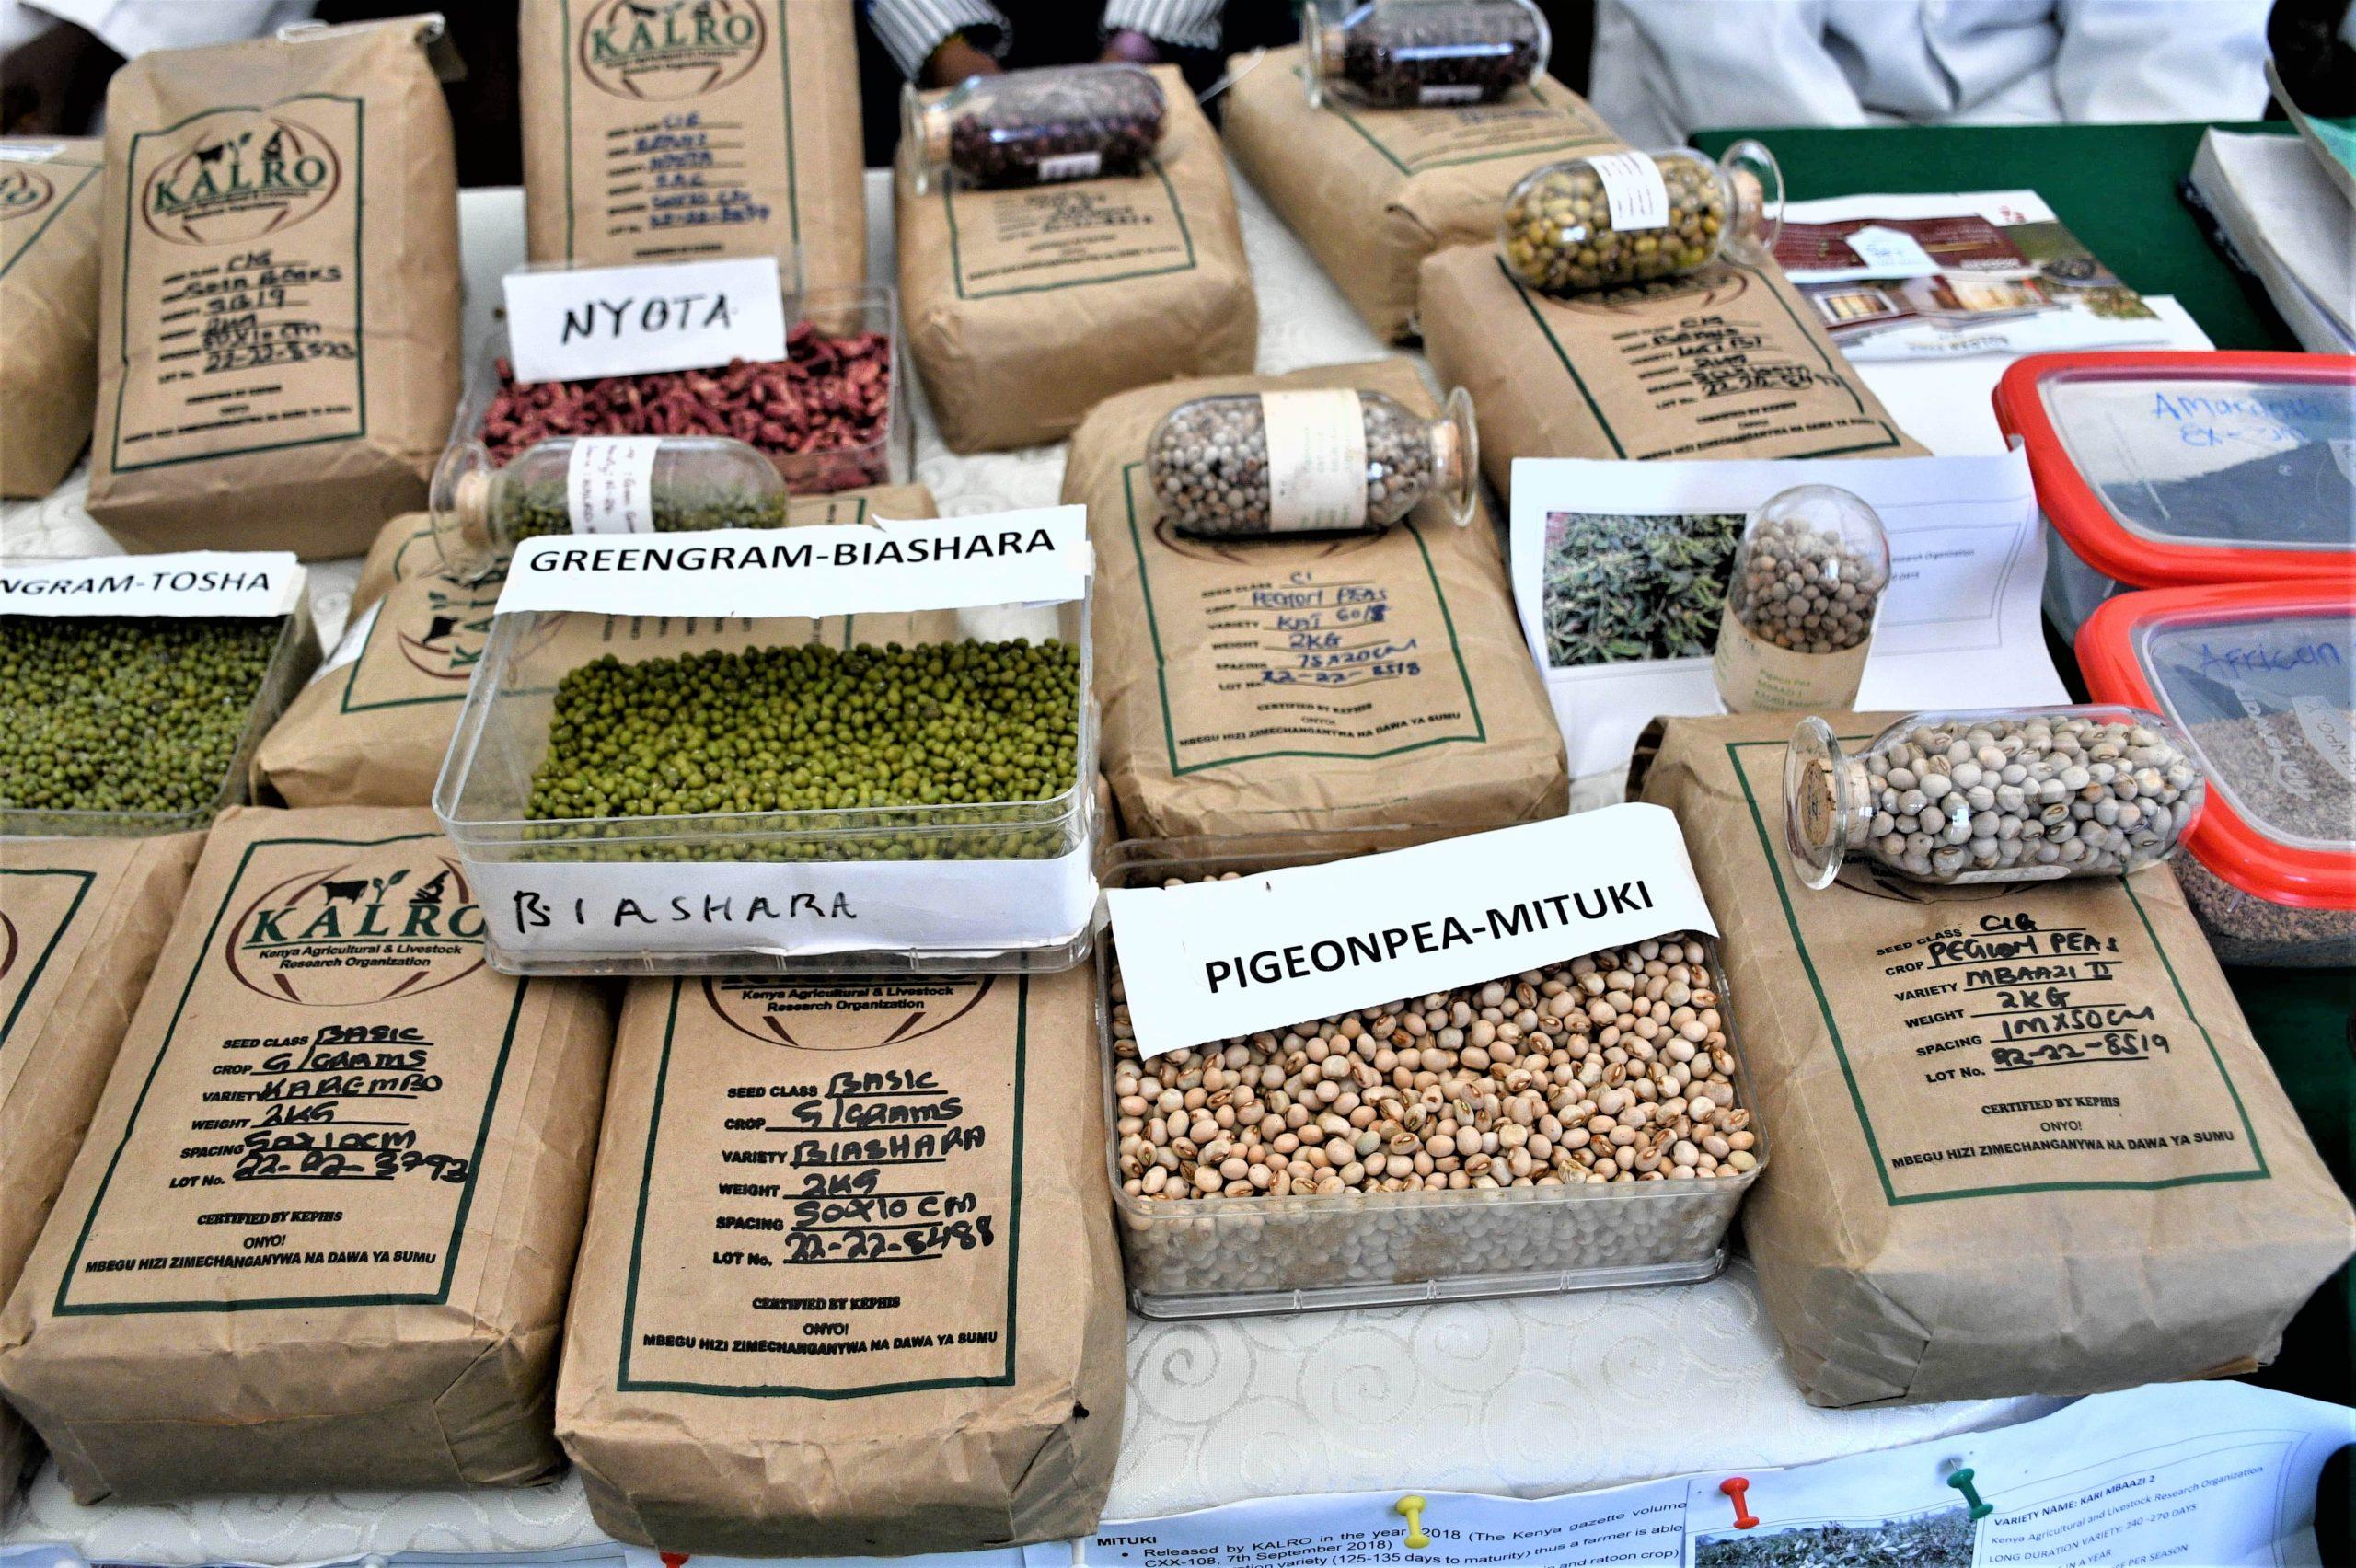
Hizi ni mbegu za nafaka za aina mbalimbali, zipo dukani zinauzwa, zimepakiwa katika mifuko maalumu ya karatasi. Na zingine zimewekwa katika vyombo maalumu vya plastiki, vinavyoonekana kwa urahisi. Hivyo mteja anapofika, ni rahisi kununua na kuona vizuri.